Dideoxynucleotide

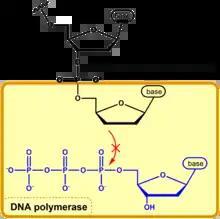
Inhibition of a nucleophilic attack due to the absence of the 3'-OH Group

The Sanger method is used to amplify a target segment of DNA, so that the DNA sequence can be determined precisely. The incorporation of ddNTPs in the reaction valves are simply used to terminate the synthesis of a growing DNA strand, resulting in partially replicated DNA fragments. This is because DNA polymerase requires the 3' OH group of the growing chain and the 5' phosphate group of the incoming dNTP to create a phosphodiester bond. Sometimes the DNA polymerase will incorporate a ddNTP and the absence of the 3' OH group will interrupt the condensation reaction between the 5' phosphate (following the cleavage of pyrophosphate) of the incoming nucleotide with the 3' hydroxyl group of the previous nucleotide on the growing strand. This condensation reaction would normally occur with the incorporation of a non-modified dNTP by DNA polymerase. In the simplest of terms, the nucleophilic attack of the 3' OH group leads to the addition of a nucleotide onto a growing chain. The absence of the 3' hydroxyl group inhibits this nucleophilic attack from happening, disabling the DNA polymerase's ability to continue with its function.